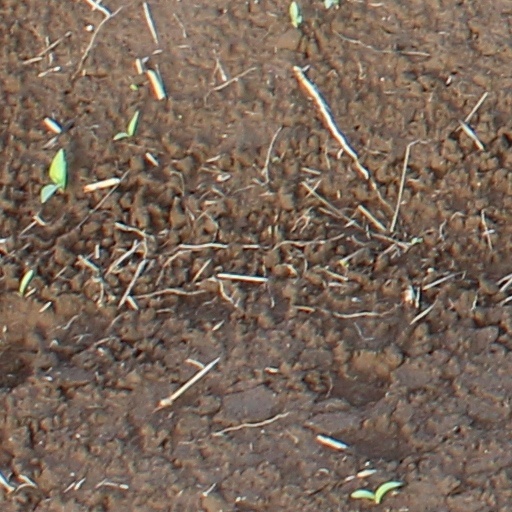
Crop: wheat